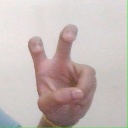
अक्षर: ई